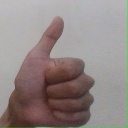
अक्षर: थ